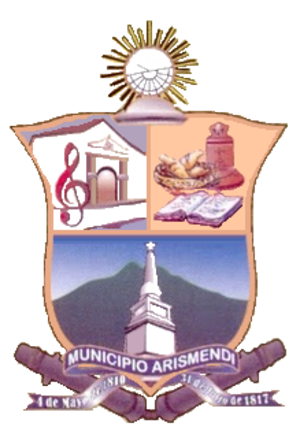
Arismendi est l'une des onze municipalités de l'État de Nueva Esparta au Venezuela, située sur l'île de Margarita. Son chef-lieu est La Asunción, également capitale de l'État. En 2011, la population s'élève à 28 309 habitants.